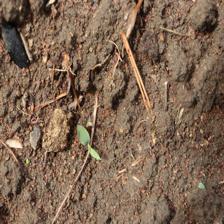
Label: Sorghum